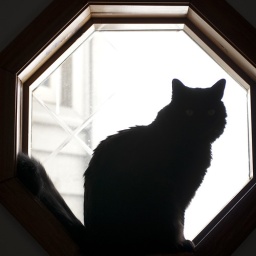
cat in front of a window